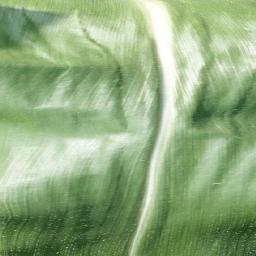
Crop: corn
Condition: (maize)_healthy